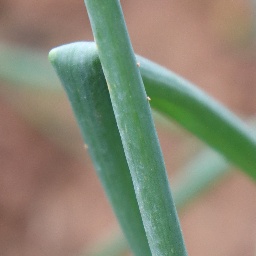
Label: healthy